Defender of the Fatherland Day

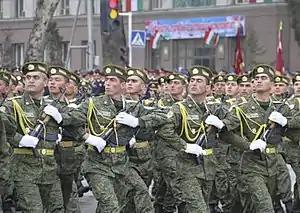
Armed Forces Day in Dushanbe, Tajikistan, 2013.

In Tajikistan, the holiday is known as "Tajik National Army Day", celebrating the Tajik National Army. However, it has been known that other military units, such as the Tajik Air Force, have taken part in the celebration.